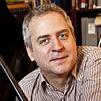
Age: 42